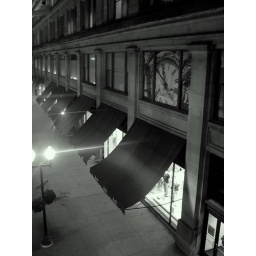
Marshall Fields in black and white